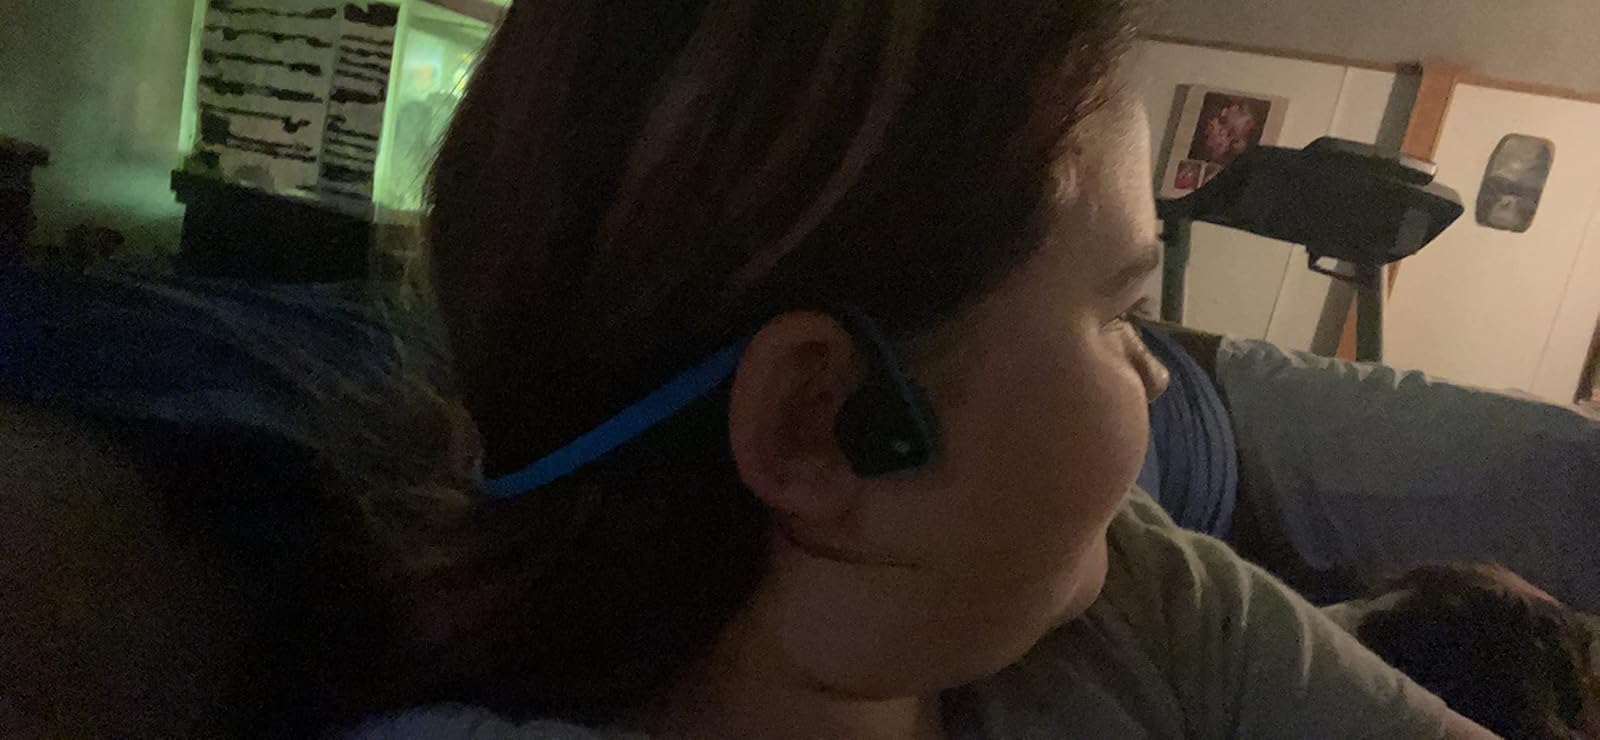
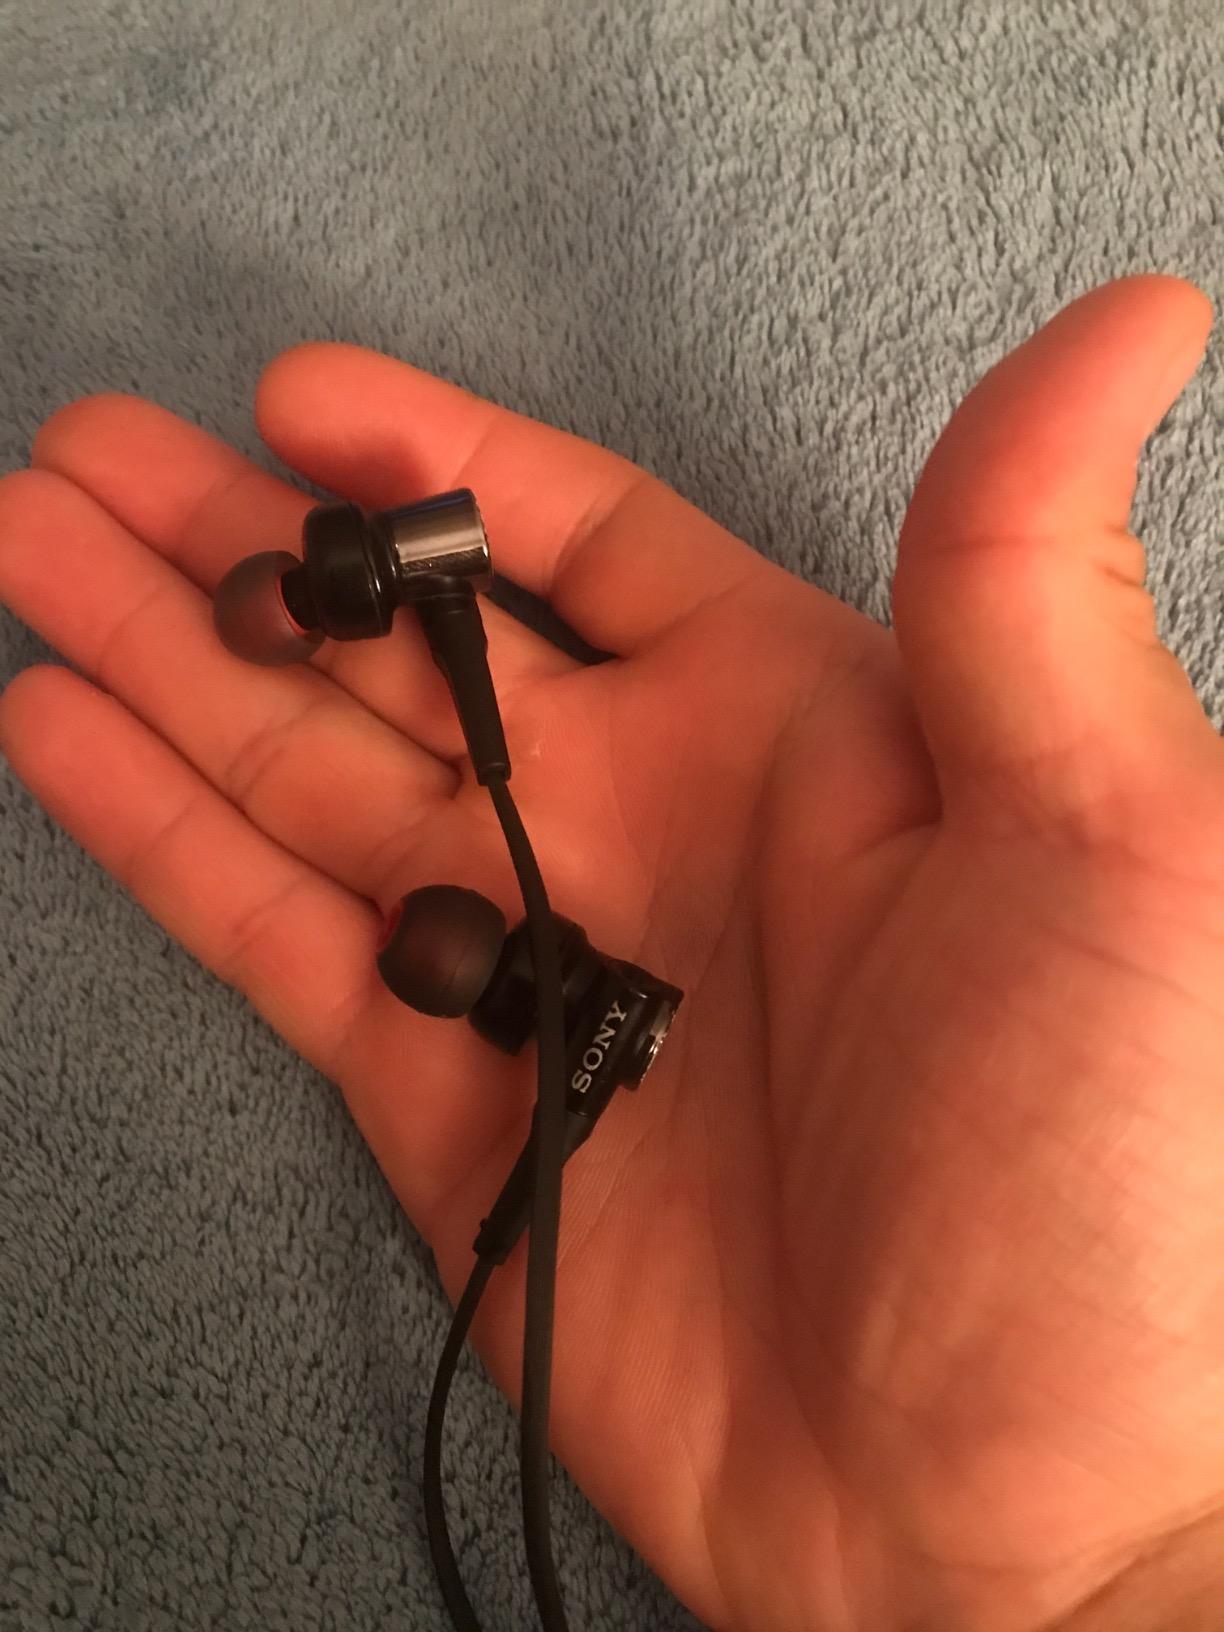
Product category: headphones
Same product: no